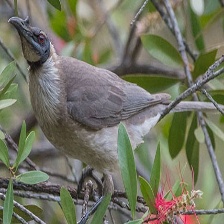
Species: NOISY FRIARBIRD
Scientific name: PHILEMON CORNICULATUS